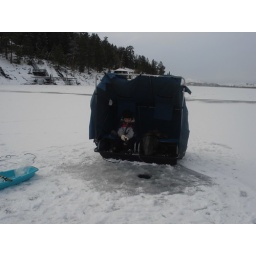
Frank sitting in the ice house fishing.